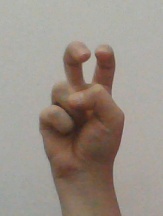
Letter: toot